Canis edwardii

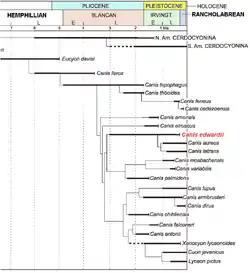
Timeline of "Canis edwardii" in red

Xiaoming Wang and Richard H. Tedford proposed that the genus "Canis" was the descendant of the coyote-like "Eucyon davisi" and its remains first appeared in the Miocene (6 Mya) in the Southwestern USA and Mexico. By the Pliocene (5 Mya), the larger "Canis lepophagus" appeared in the same region, and by the Early Pleistocene (1 Mya) "Canis latrans" (the coyote) was in existence. They proposed that the progression from "Eucyon davisi" to "C. lepophagus" to the coyote was linear evolution. Additionally, "C. edwardii", "C. latrans", and "C. aureus" thought to have formed a small clade together and because "C. edwardii" appeared earliest, spanning the mid-Blancan (late Pliocene) to the close of the Irvingtonian (late Pleistocene) it is proposed as the ancestor.